Question: Please indicate a possible affordance area of the bench that can be used for sitting
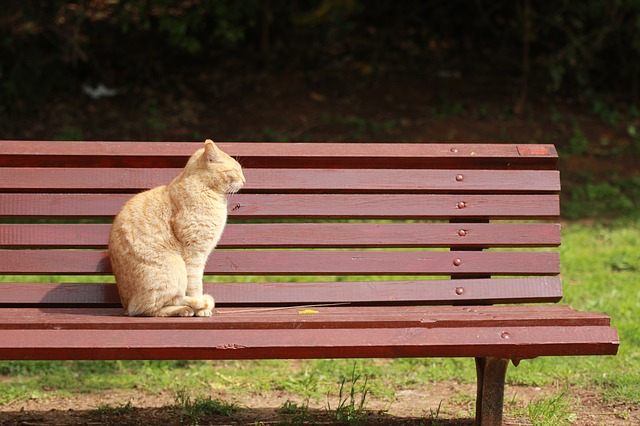
Answer: [1.5, 298, 616.5, 353]